SpaceX Super Heavy

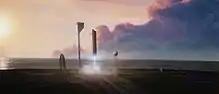
2016 artist's concept of the ITS booster returning to the launch pad

The ITS booster was to be a , , reusable first stage powered by 42 engines, each producing of thrust. Total booster thrust would have been at liftoff, increasing to in a vacuum, several times the thrust of the Saturn V. It weighed when empty and when completely filled with propellant. It would have used grid fins to help guide the booster through the atmosphere for a precise landing. The engine configuration included 21 engines in an outer ring and 14 in an inner ring. The center cluster of seven engines would be able to gimbal for directional control. However, some directional control would be achieved via differential thrust with the fixed engines. Each engine could throttle to between 20 and 100 percent of rated thrust.